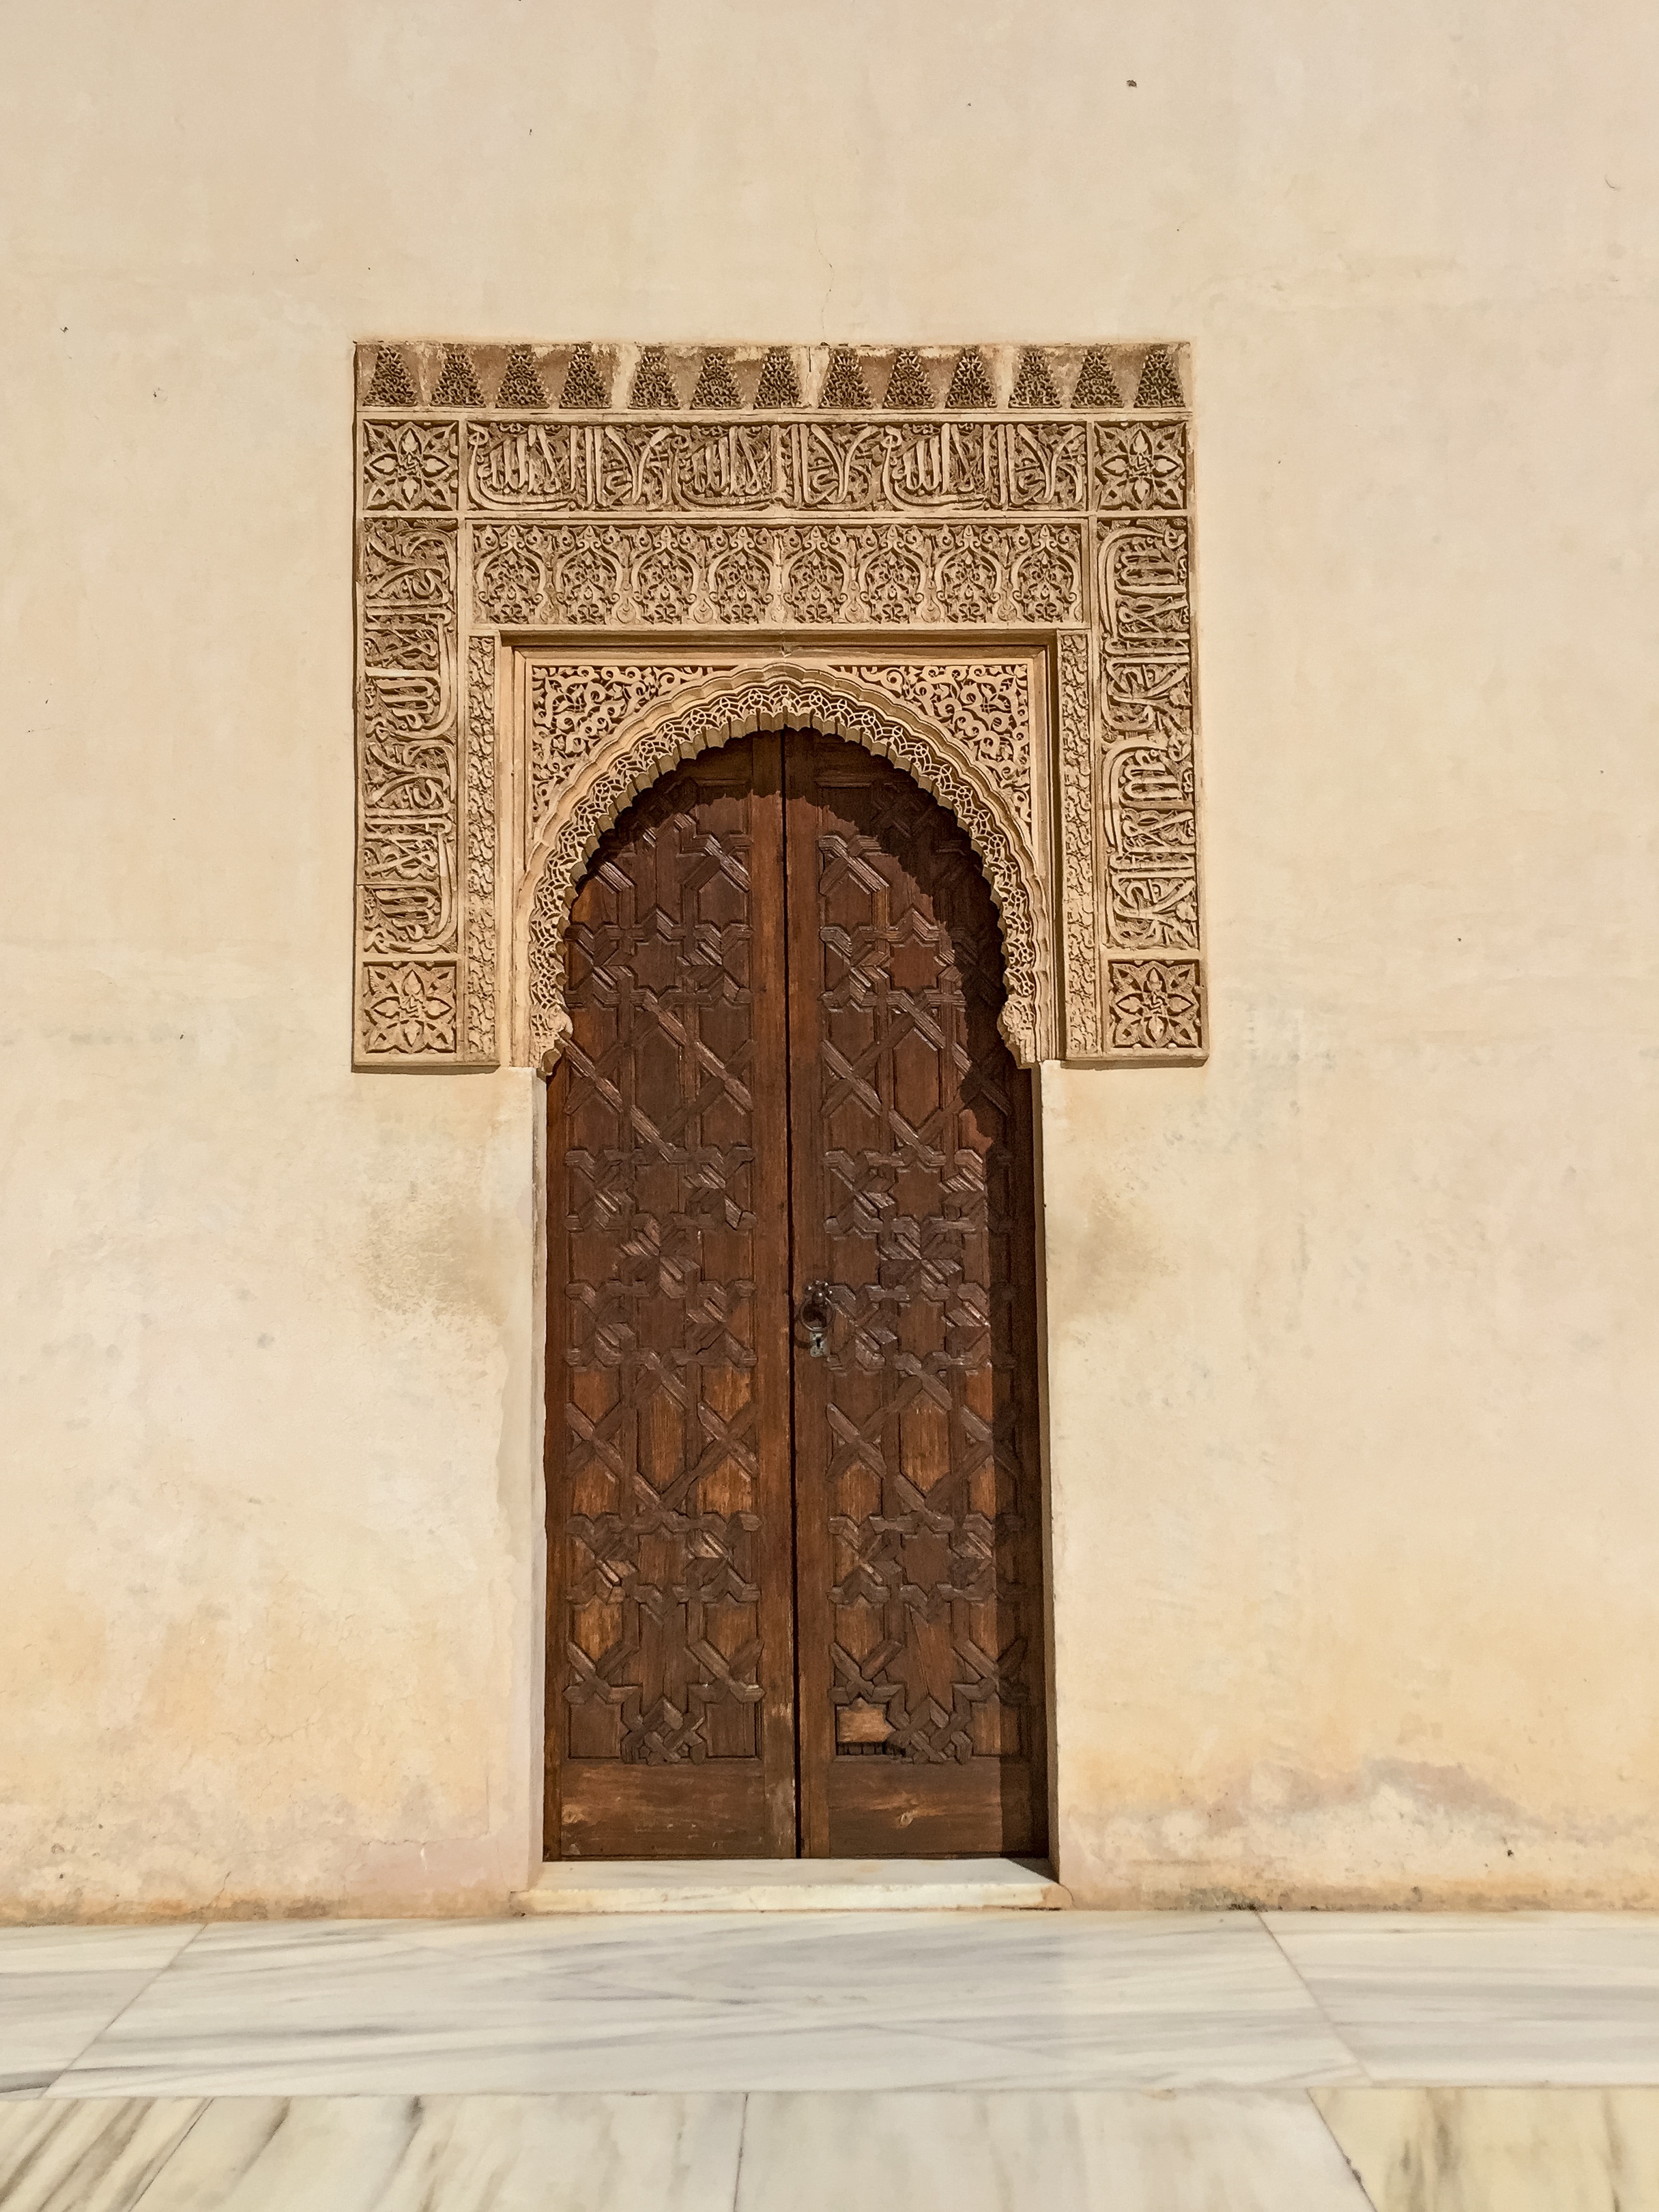
architecture, structure, wood, wall, summer, arch, rural, pattern, column, landmark, tile, tourism, door, art, spain, picturesque, andalusia, islam, famous, heritage, carving, granada, relief, alhambra, muslim, moorish, generalife, ancient history